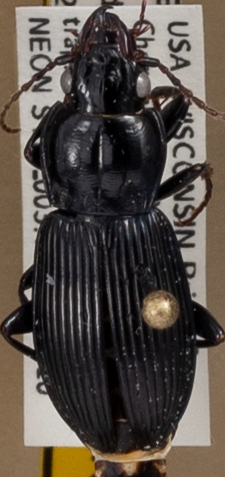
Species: Pterostichus novus
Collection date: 2021-08-10 04:00:00
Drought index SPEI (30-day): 1.19
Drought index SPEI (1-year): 0.212
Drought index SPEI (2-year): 1.546